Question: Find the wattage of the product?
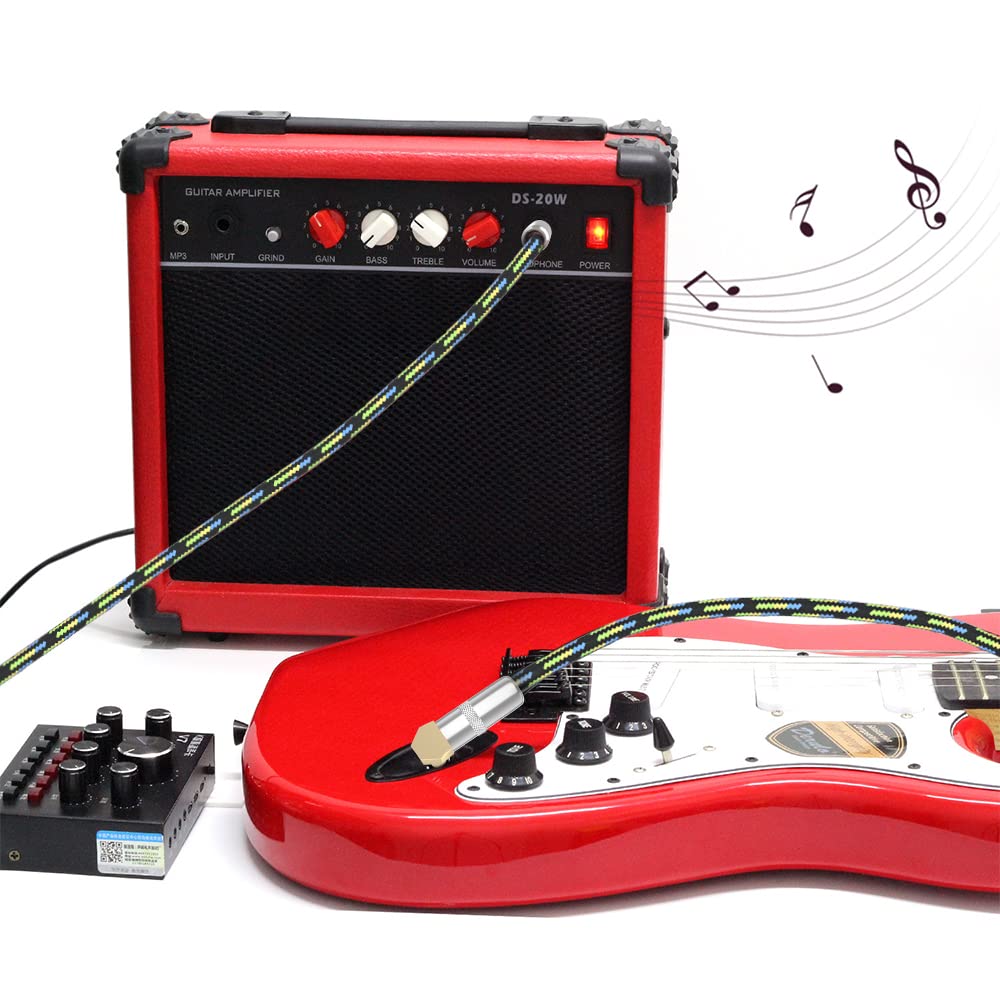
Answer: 20.0 watt